Robert de La Vieuville

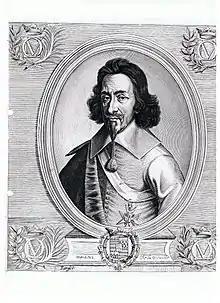
Charles de La Vieuville, son of Robert who would serve as "surintendant des finances" (superintendent of the finances) under Louis XIII and Louis XIV

For his son Charles de La Vieuville, Robert arranged a marriage with Marie Bouhier, daughter of Vincent Bouhier, the treasurer of l'Épargne, some time shortly before his death. This brought the family into close proximity with the world of Parisian high finance.